Geology of the Death Valley area

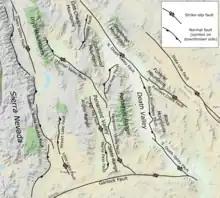
Faults in the Death Valley area active during the Quaternary

The Quaternary tectonics of the Death Valley area show the increasing impact of right-lateral strike-slip faulting. Death Valley itself is currently an active pull-apart basin developed between the Northern and Southern Death Valley Faults, with mainly normal faulting along the Black Mountains Fault zone between these two major strike-slip fault zones. These faults form part of a broader zone of faulting that extends between the eastern edge of the Sierra Nevada just across the border into Nevada, part of the southern Walker Lane (also described as the northern part of the Eastern California Shear Zone). The Walker Lane currently accommodates a significant part of the plate boundary motion between the Pacific Plate and the North American Plate and it has been proposed that this proportion will increase over time, with this zone eventually becoming the site of the plate boundary, accompanied by abandonment of the San Andreas Fault. However, there are currently no right-lateral strike-slip faults that pass through the Garlock Fault at the southern end of this zone, suggesting that this change will not occur for several millions of years at the earliest.